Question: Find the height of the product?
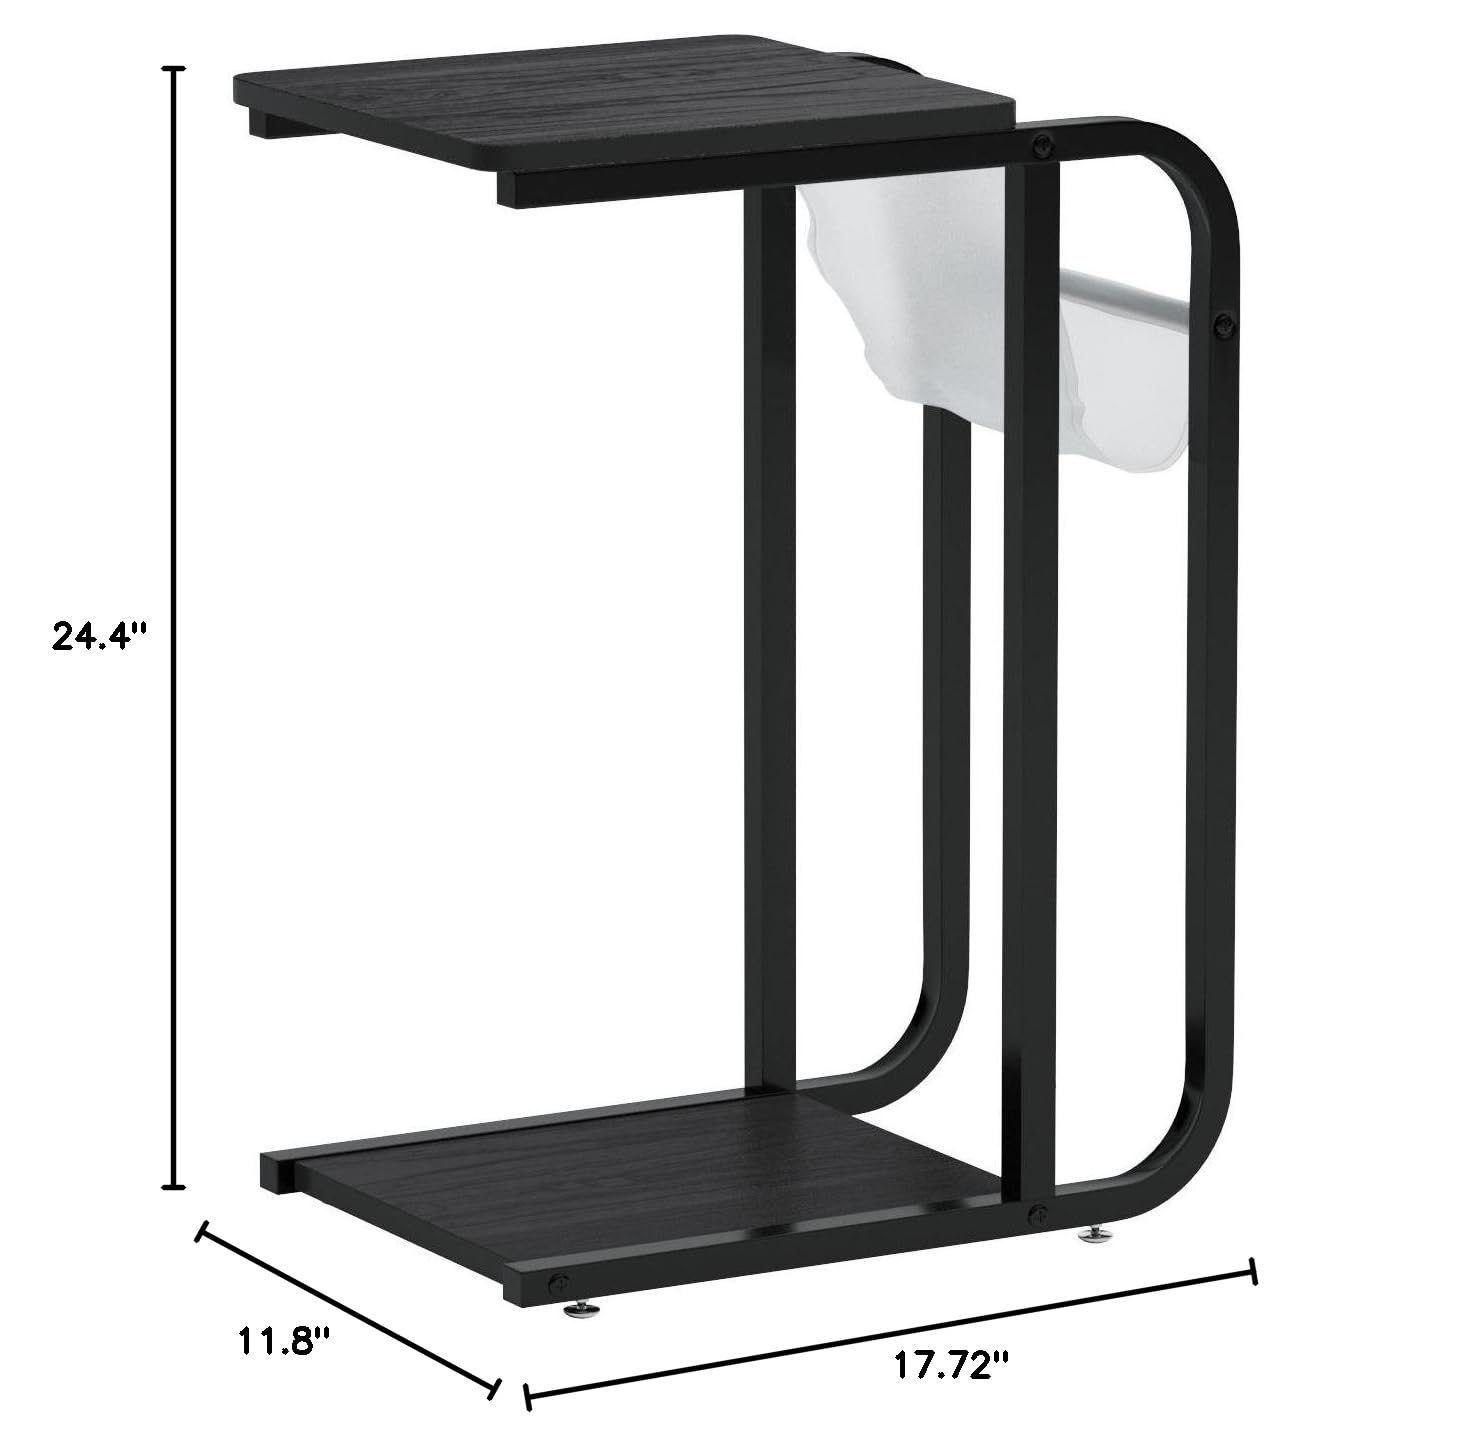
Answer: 24.4 inch